The Eternal Magdalene

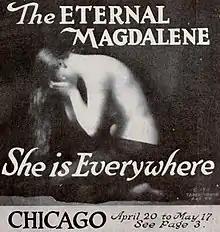

The Eternal Magdalene is a 1919 American film adapted from a play by Robert H. McLaughlin. The film was produced by Goldwyn Pictures.